Hotel Impossible

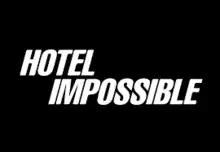
Hotel Impossible Logo

Hotel Impossible was a reality television series from Travel Channel in which struggling non-chain hotels received an extensive makeover by veteran hotel operator and hospitality expert Anthony Melchiorri and his team. The show premiered on April 9, 2012, and ended on November 13, 2017. After airing seven seasons, the series launched a spin-off series called "Hotel Impossible: Showdown" in which four hoteliers of a pre-selected region that visit and judge each other's establishments for the highest ranking and a prize of $25,000. During season 8, another spin-off series called "Hotel Impossible: Five Star Secrets" began airing. In it, Melchiorri visits luxury resorts, learns what makes them special, and awards a $5,000 super tip to a deserving staff member. The show was not renewed for a new season in 2018 and is "no longer in active production".